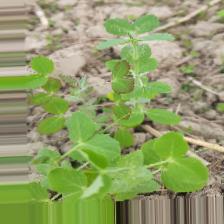
Label: Lentil Rust